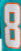
Number: 8